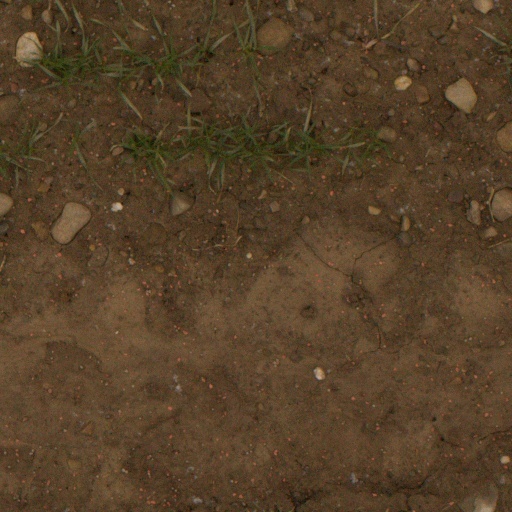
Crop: wheat